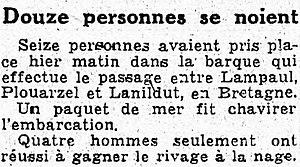
La noyade de 12 personnes entre Lampaul-Plouarzel et Lanildut le 22 novembre 1944 (journal ""L'Humanité"" du 23 novembre 1944)."
Lanildut [lanildyt] est une commune du département du Finistère, dans la région Bretagne, en France.
Plouarzel [pluaʁzɛl] est une commune du département du Finistère, dans la région Bretagne, en France.
Lampaul-Plouarzel [lɑ̃pɔl pluaʁzɛl] est une commune littorale du département du Finistère, dans la région Bretagne, en France.